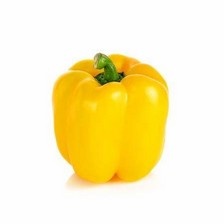
Label: capsicum